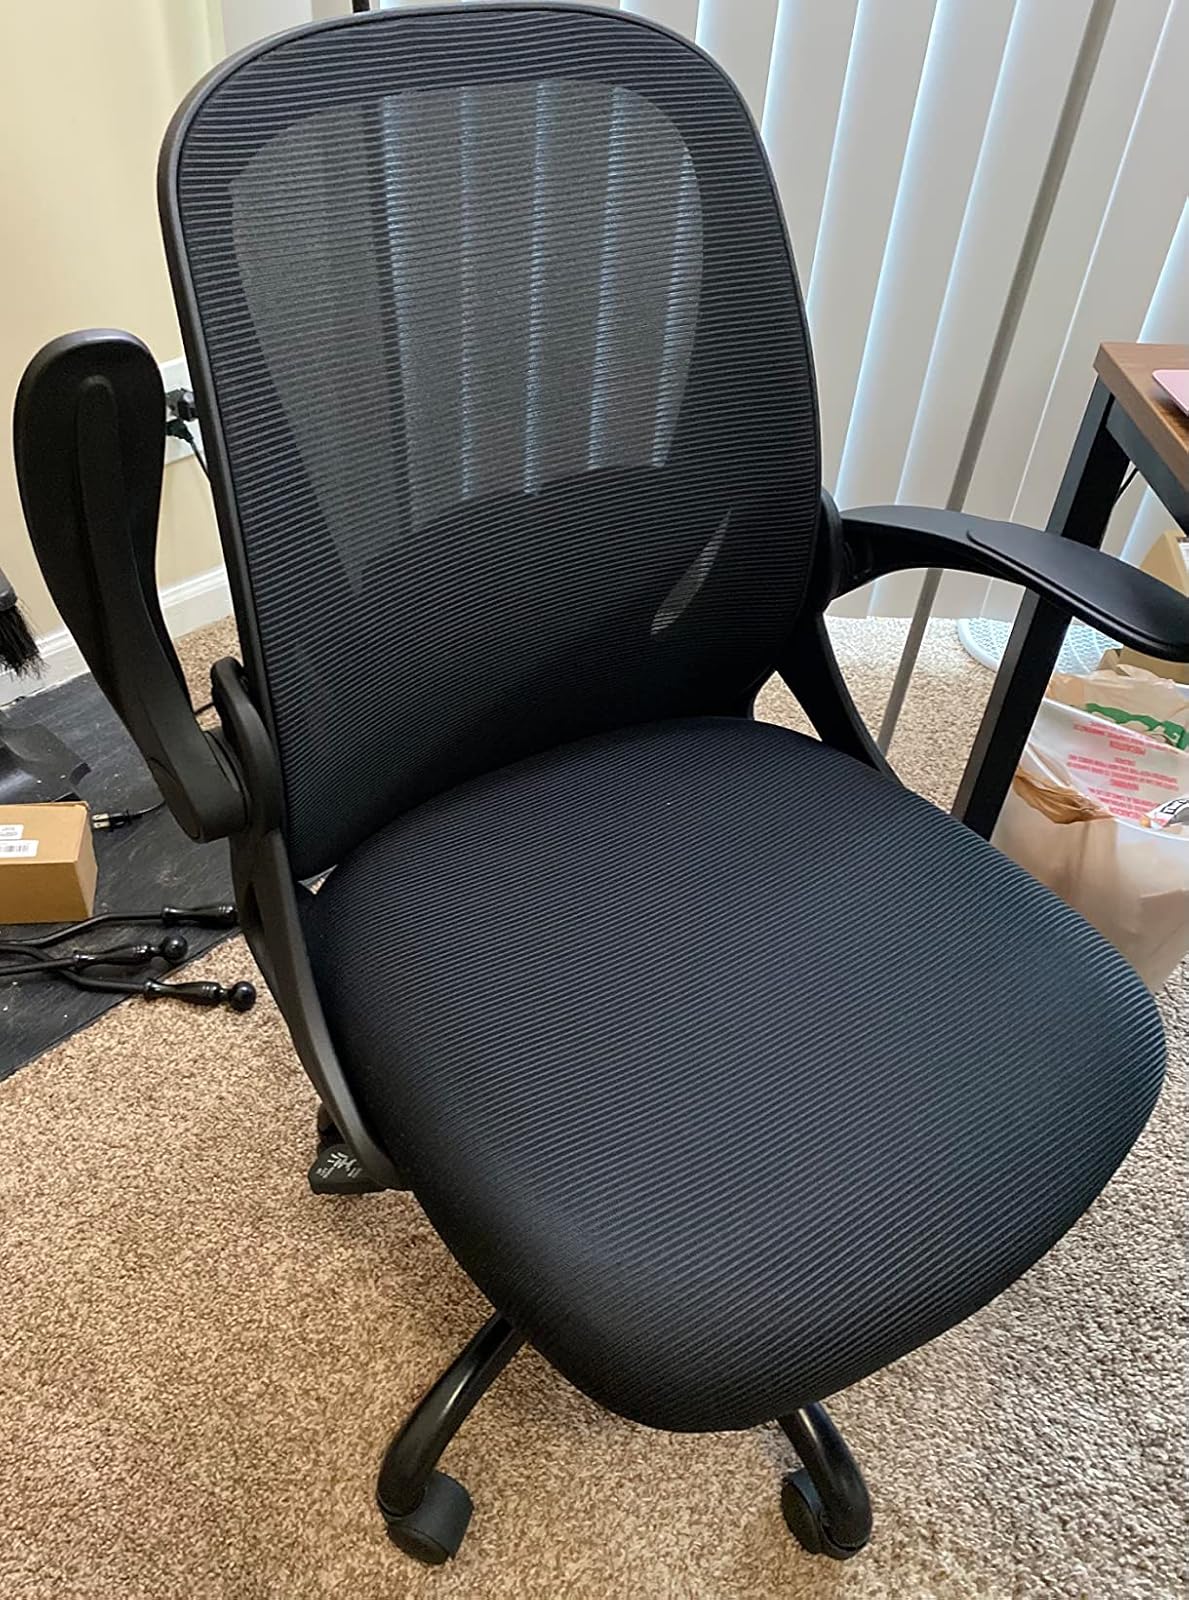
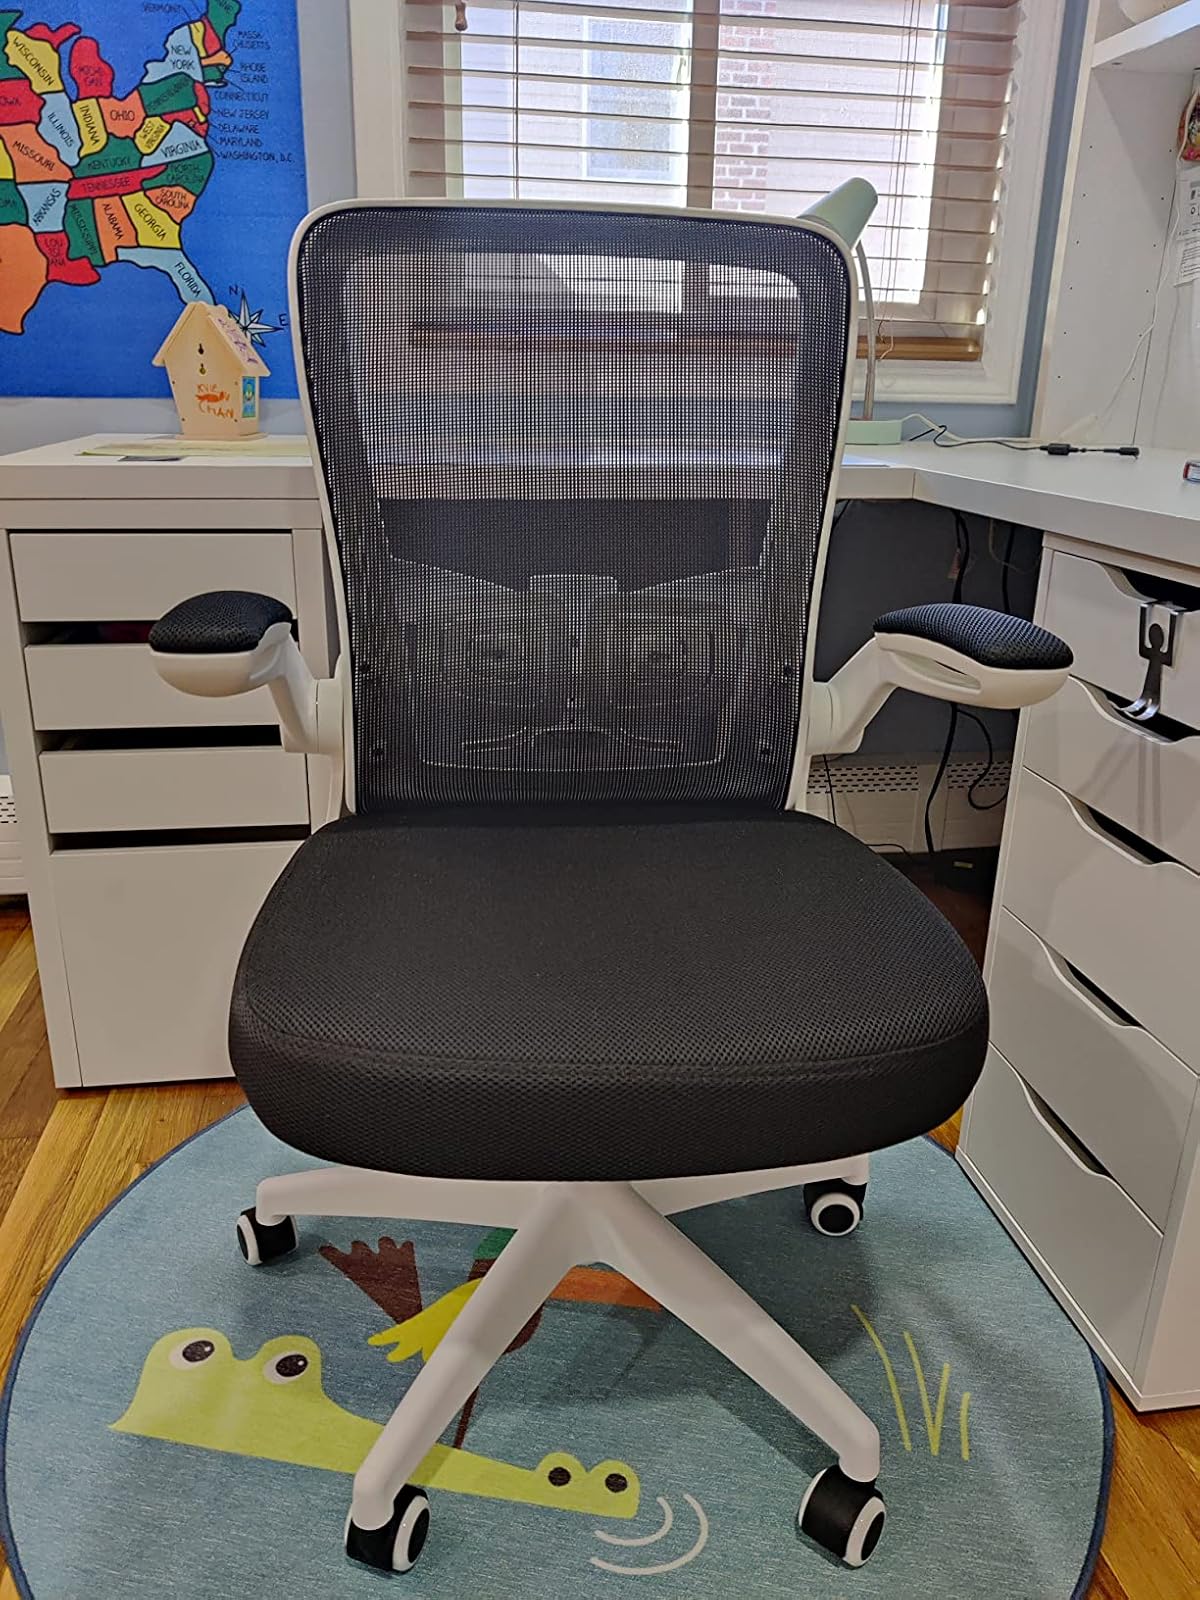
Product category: items_chair
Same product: no